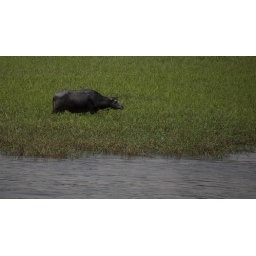
This animal seemed to be tethered very close to the water, if not in the water at the side of the Nile.